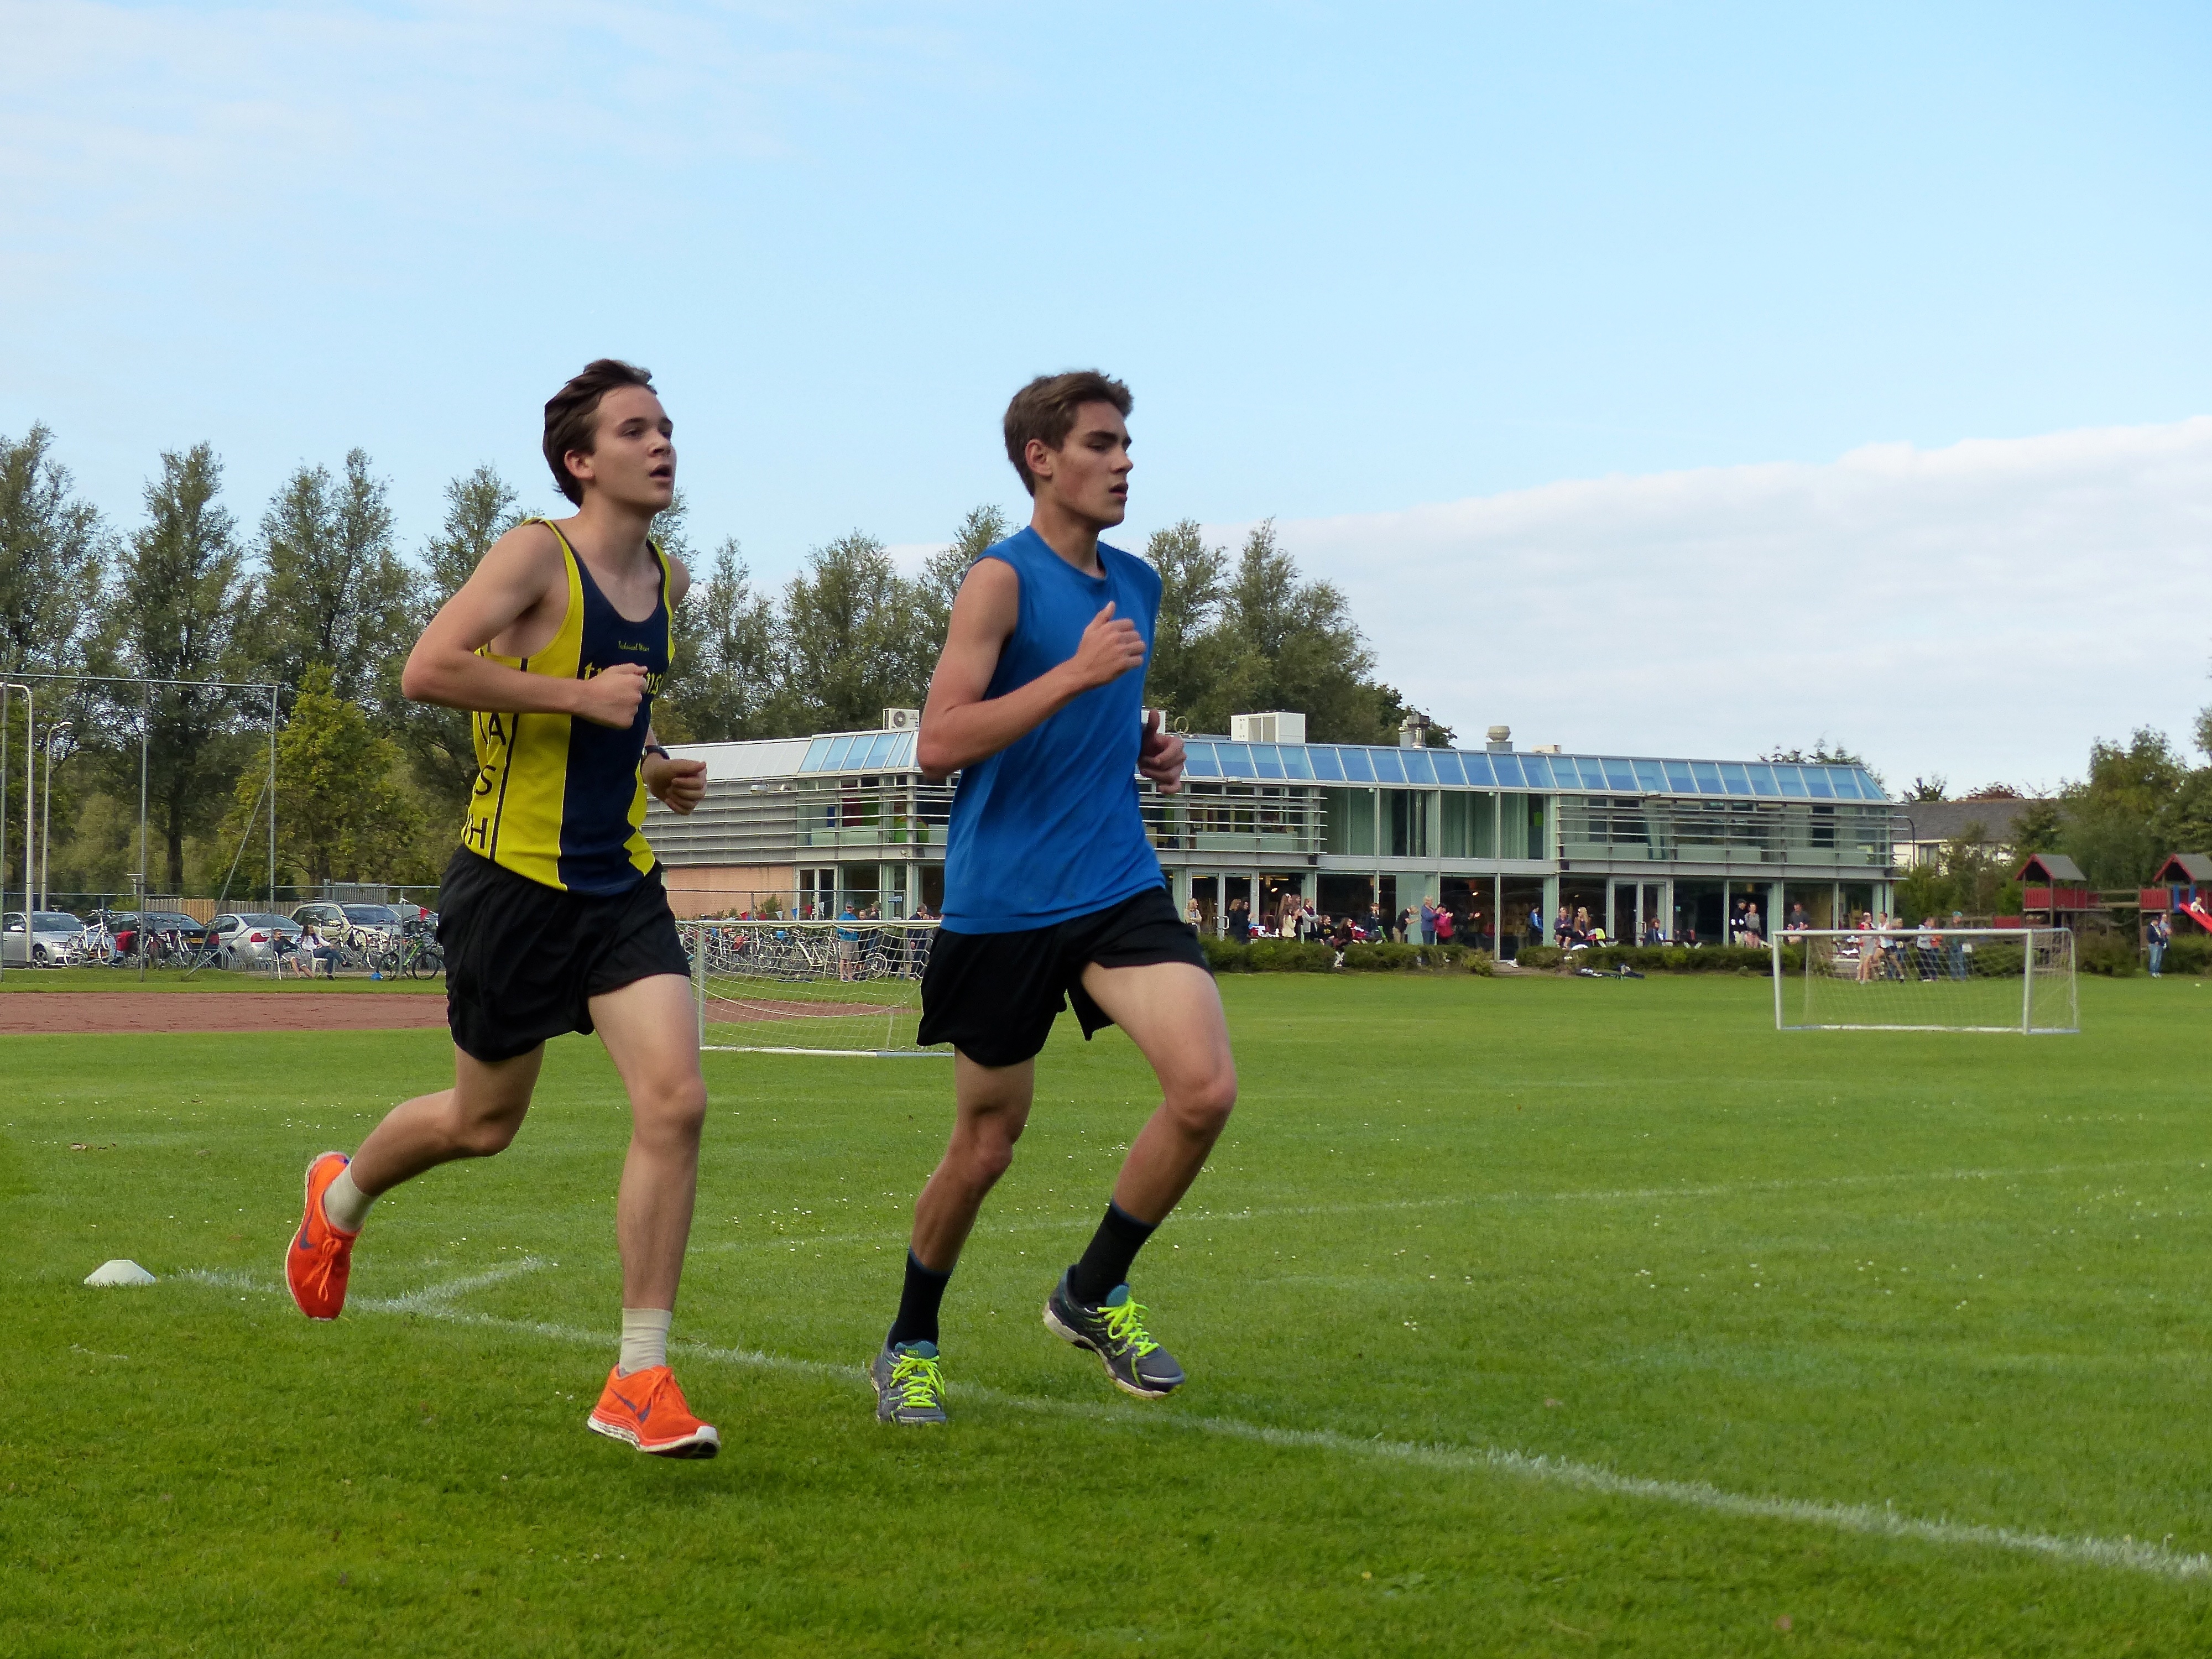
running, run, country, soccer, runner, cross, ash, hague, 2013, american, sports, school, endurance, athletics, tournament, sprint, physical exercise, human action, endurance sports, competition event, cross country running, australian rules football